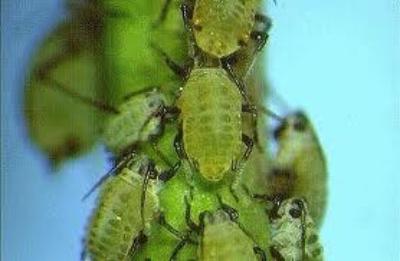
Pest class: turnip_aphid